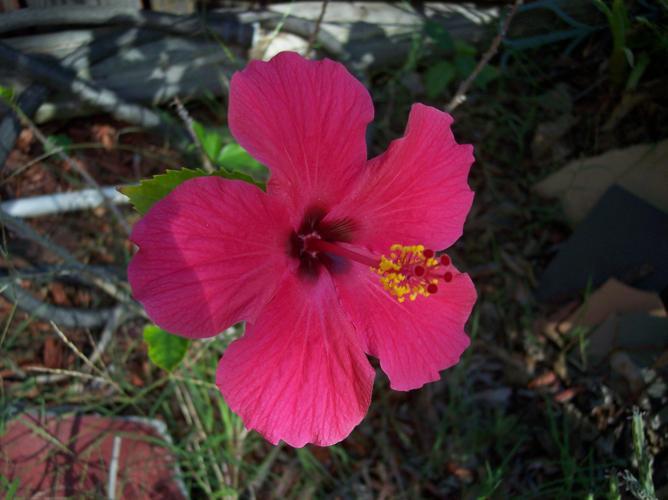
Label: hibiscus